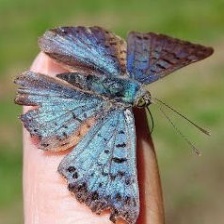
Species: GLITTERING SAPPHIRE